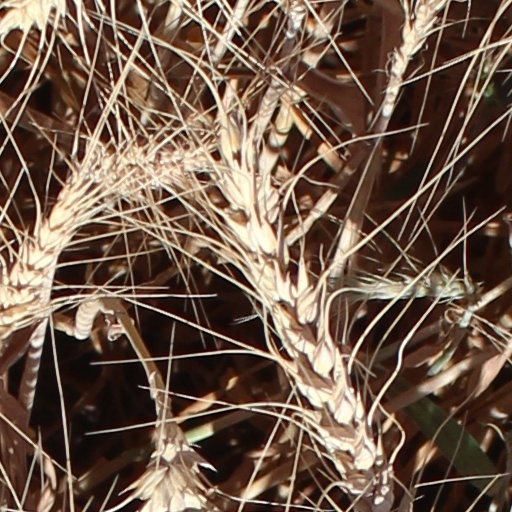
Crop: wheat